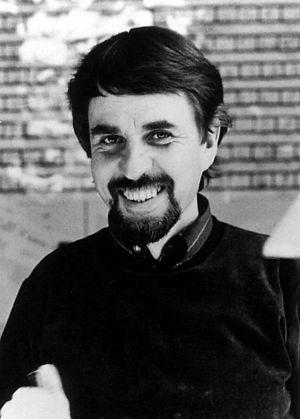
Per Johan Axel Åhlin, né le 7 août 1931, est un réalisateur de dessins animés et films d'animation suédois. Il est connu tant pour ses collaborations avec le duo comique suédois Hasse et Tage que pour ses propres réalisations, dont le film d'animation Voyage à Melonia sorti en 1989.